Cory Booker 2020 presidential campaign

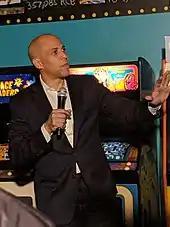
Booker campaigns in New Hampshire in February 2019.

In 2018, "Politico" identified Booker as part of the "Hell-No Caucus." Along with Senators Harris, Gillibrand, Warren and Sanders, he had voted overwhelmingly against Trump nominees for administration jobs. All five of the Senators in this group were considered potential 2020 presidential contenders.